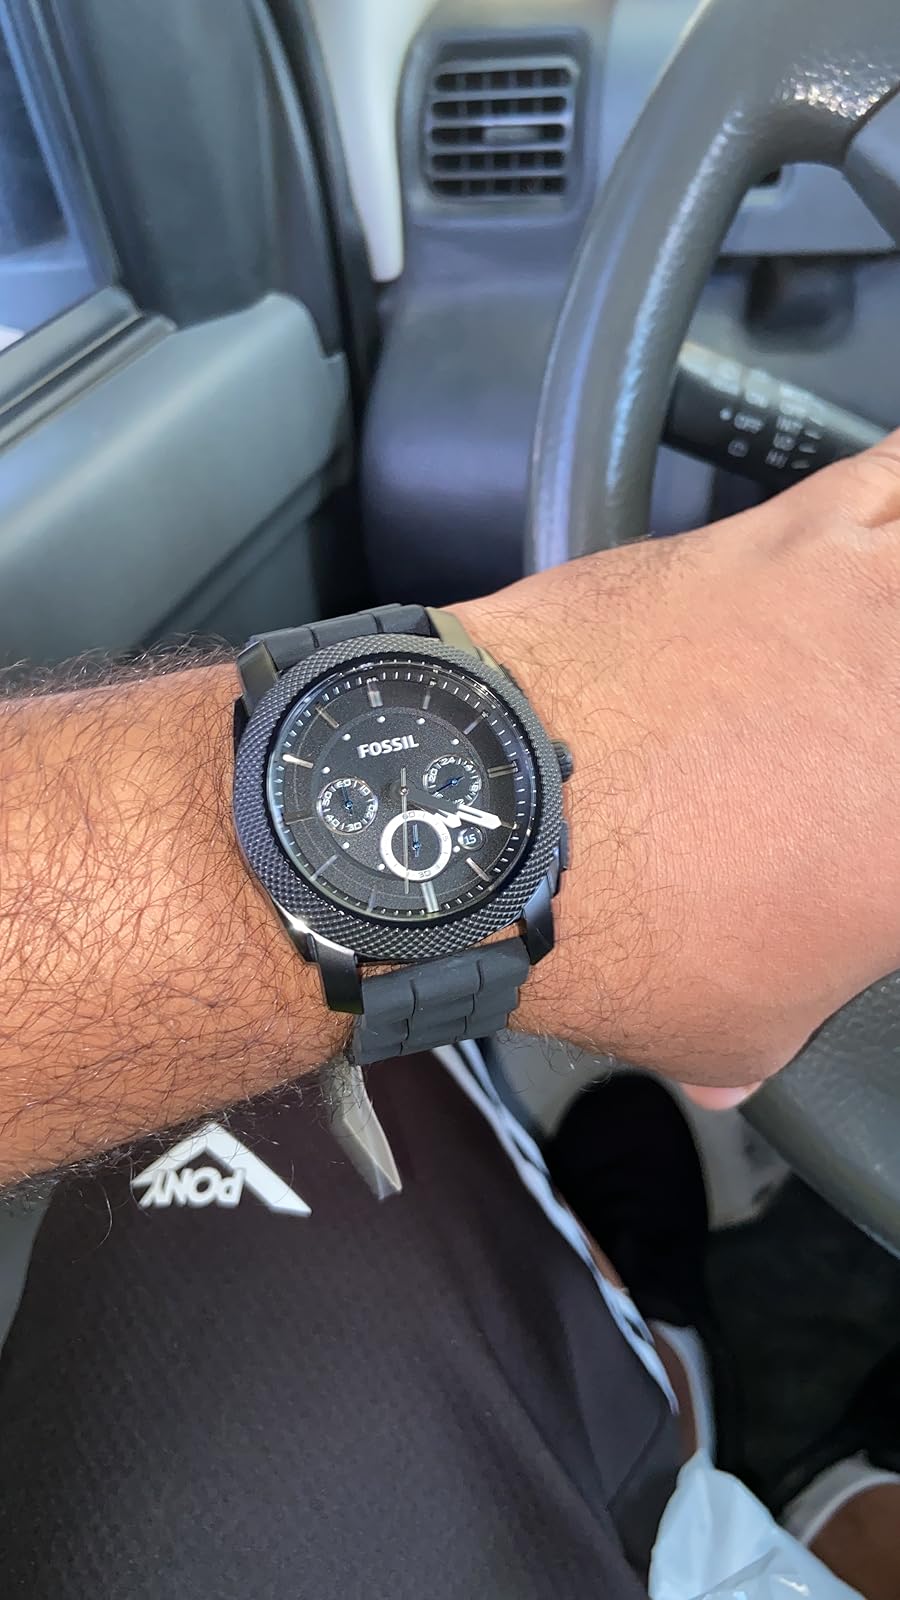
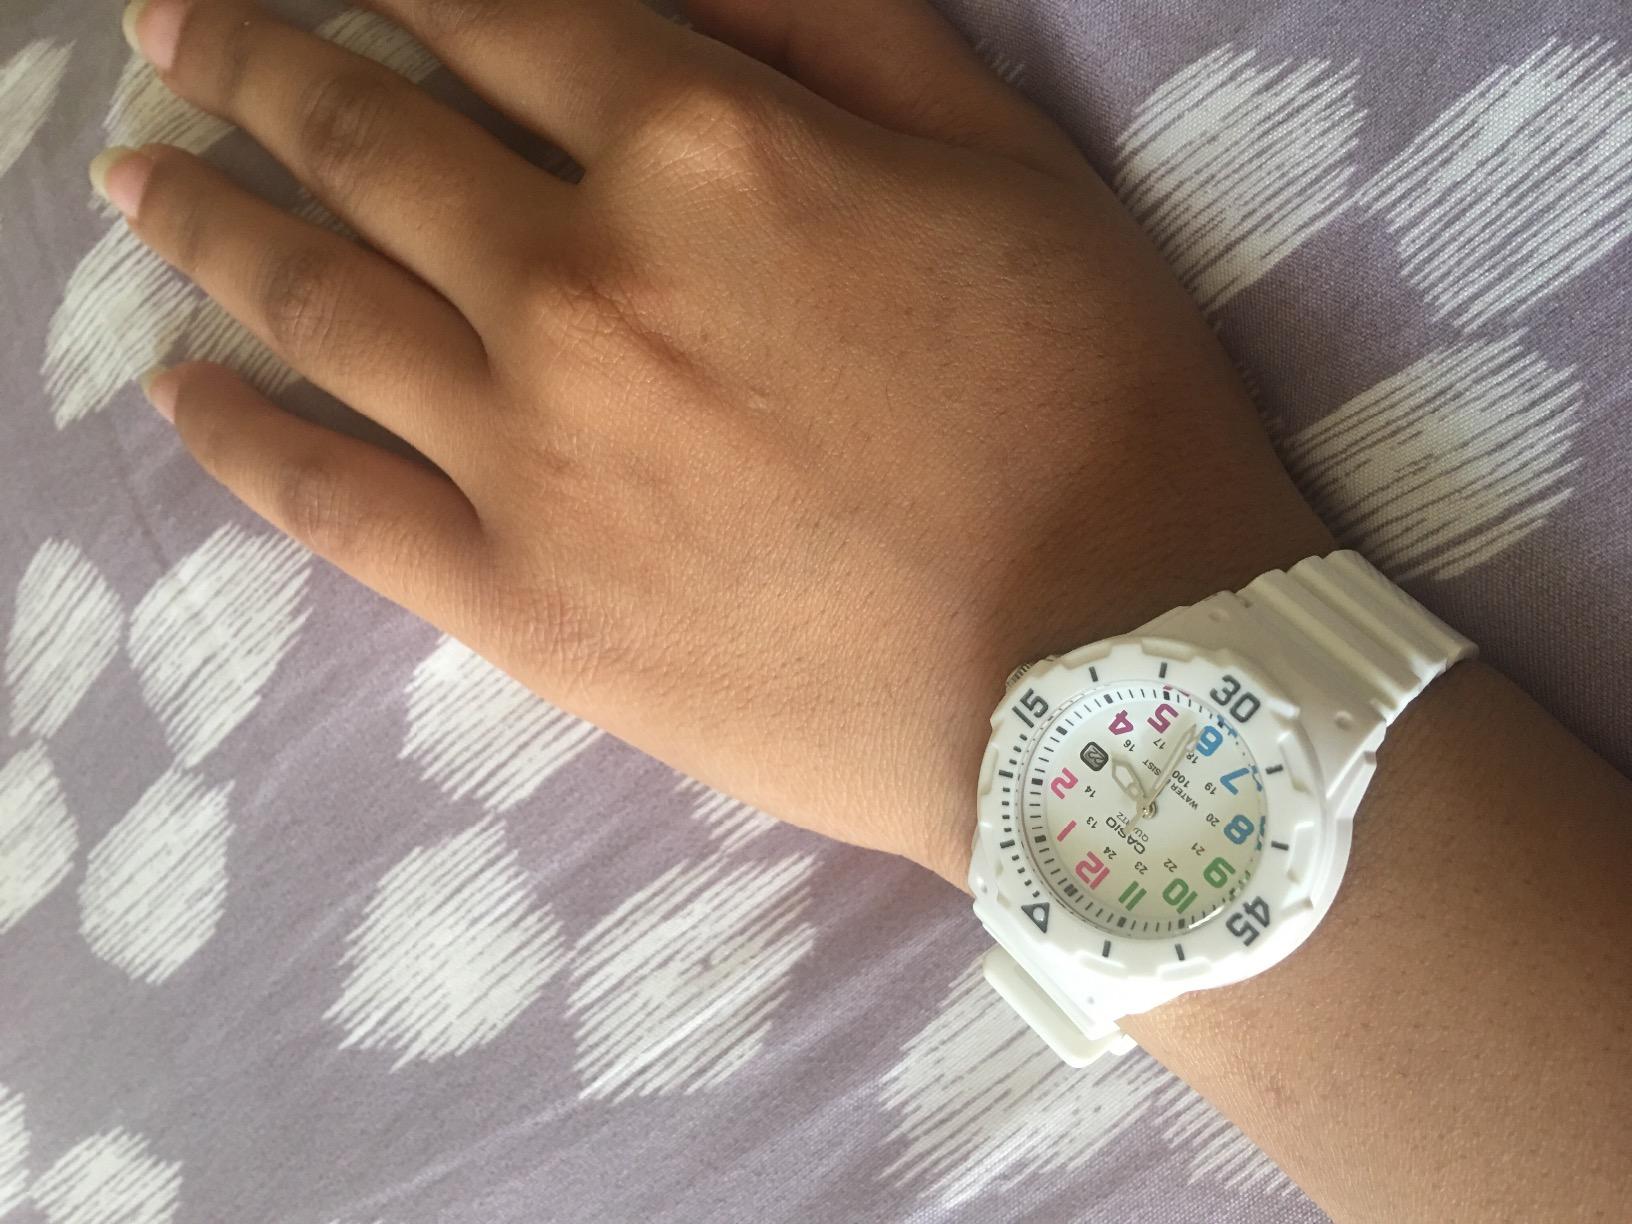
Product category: accessories_watch
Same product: no